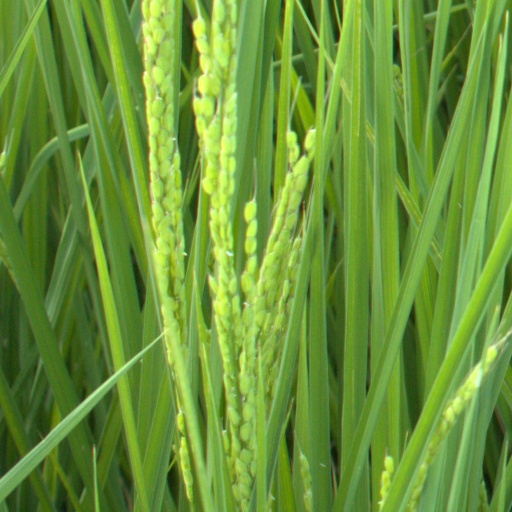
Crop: rice